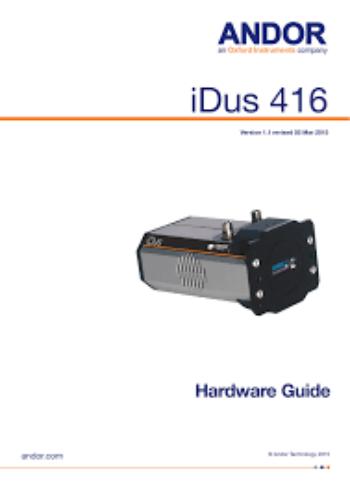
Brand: andor technology
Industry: Electronic